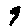
Label: 9